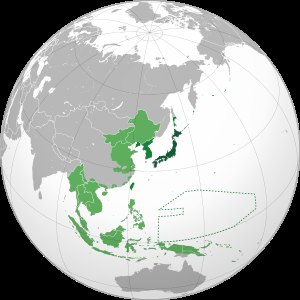
Storøstasiatiske velstandssfære
Storøstasiatiske velstandssfære i 1942.
"Den Storøstasiatiske velstandssfære var et begreb som blev skabt og fremmet af Kejserriget Japan i 1930'erne og 1940'erne med det formål at skabe en selvforsynende blok af ""asiatiske lande, som var under Japans førerskab og uafhængige af Vestlige magter"".